Giulietta Pezzi

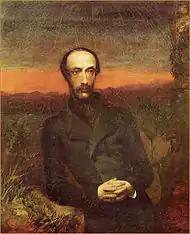
Giuseppe Mazzini in 1846. Pezzi dedicated her play "Carlo Sand" to him in two years later.

Giulietta Pezzi died at her home in Milan in 1878 at the age of 71. Her tomb in the Cimitero Monumentale di Milano is adorned with a marble portrait by Giovanni Spertini and an epitaph written by her daughter Noemi. In 1880 Noemi supervised the posthumous publication of Pezzi's last novel "Il nido delle rondini" (The Swallows' Nest). An account of a group of Italian political exiles in Switzerland, the novel was based on Pezzi's experiences at the villa in Lugano where she often visited Mazzini during his exile. Her personal papers, which included extensive correspondence with Mazzini and Cattaneo, an album with messages from Alessandro Manzoni and Honoré de Balzac, a letter from Giuseppe Garibaldi, and portraits of George Sand and Giuseppe Verdi, were held in the Museo del Risorgimento di Milano from 1928. However, they were completely destroyed when the museum caught fire during the Allied bombing of Milan in 1943. A public nursery school and street in Milan are named in her honour.